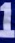
Number: 1